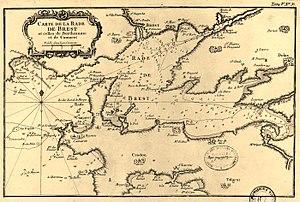
Jacques-Nicolas Bellin
La rade de Brest est une grande baie de 180 km² située dans le Finistère en Bretagne. Elle est reliée à l'océan Atlantique, nommé à cet endroit la mer d'Iroise, par un passage large de 1,8 km qui se nomme le goulet de Brest.